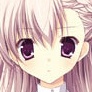
Portrait style: Anime Portrait